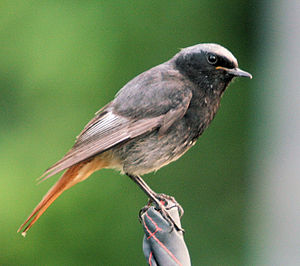
Fluesnappere / Billeder
Fluesnappere er en stor familie af sangfugle, som er udbredt i Europa, Afrika og Asien. Foruden fluesnappere omfatter familien nu også de såkaldte jordsangere som rødhals, nattergale, stenpikkere, rødstjerter og bynkefugle. Jordsangerne tilhørte tidligere familien drosler.